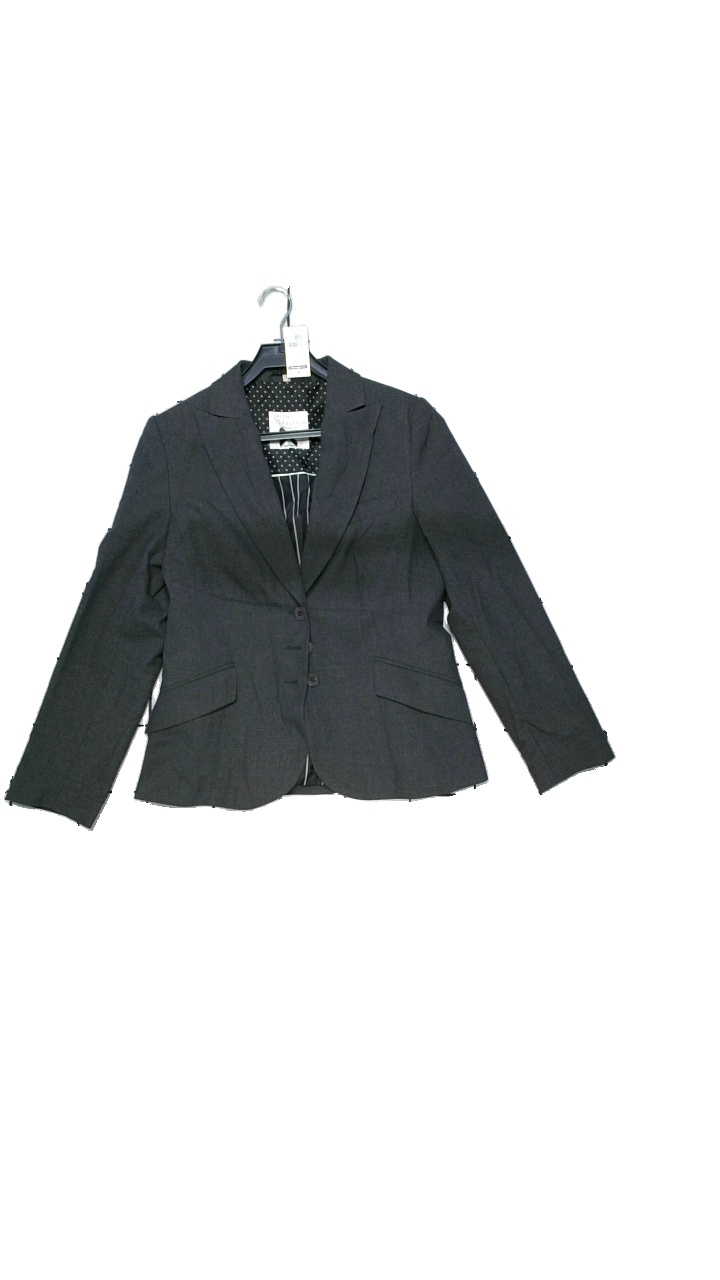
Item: Blazer (Ladies)
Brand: Kappahl
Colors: Grey
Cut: Regular
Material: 64% polyester, 32% viscose, 4% elastane
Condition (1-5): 4
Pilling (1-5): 3
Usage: Reuse
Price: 150-250